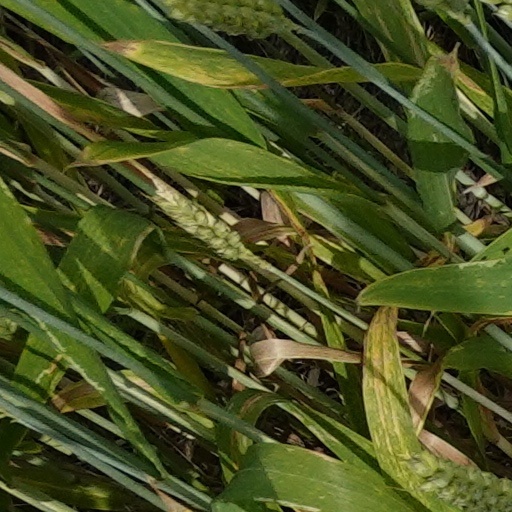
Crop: wheat